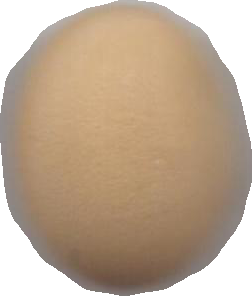
Variety: Grobogan